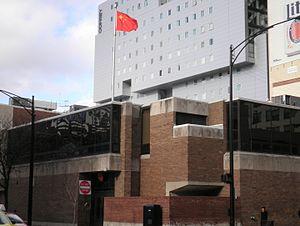
Ceci est une liste des représentations diplomatiques de la République populaire de Chine. La République populaire de Chine possède un vaste réseau diplomatique, qui représente les liens économiques, commerciaux, politiques, culturels et militaires importants du pays à travers le monde.